SNCASE SE.212 Durandal

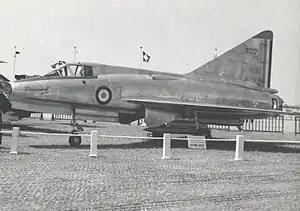
SE-212 Durandal No.02 at the Paris Air Show in May 1957 with AA20 rocket beneath the aircraft

The SNCASE SE.212 Durandal was a French jet and rocket mixed-power experimental fighter aircraft of the mid-1950s.